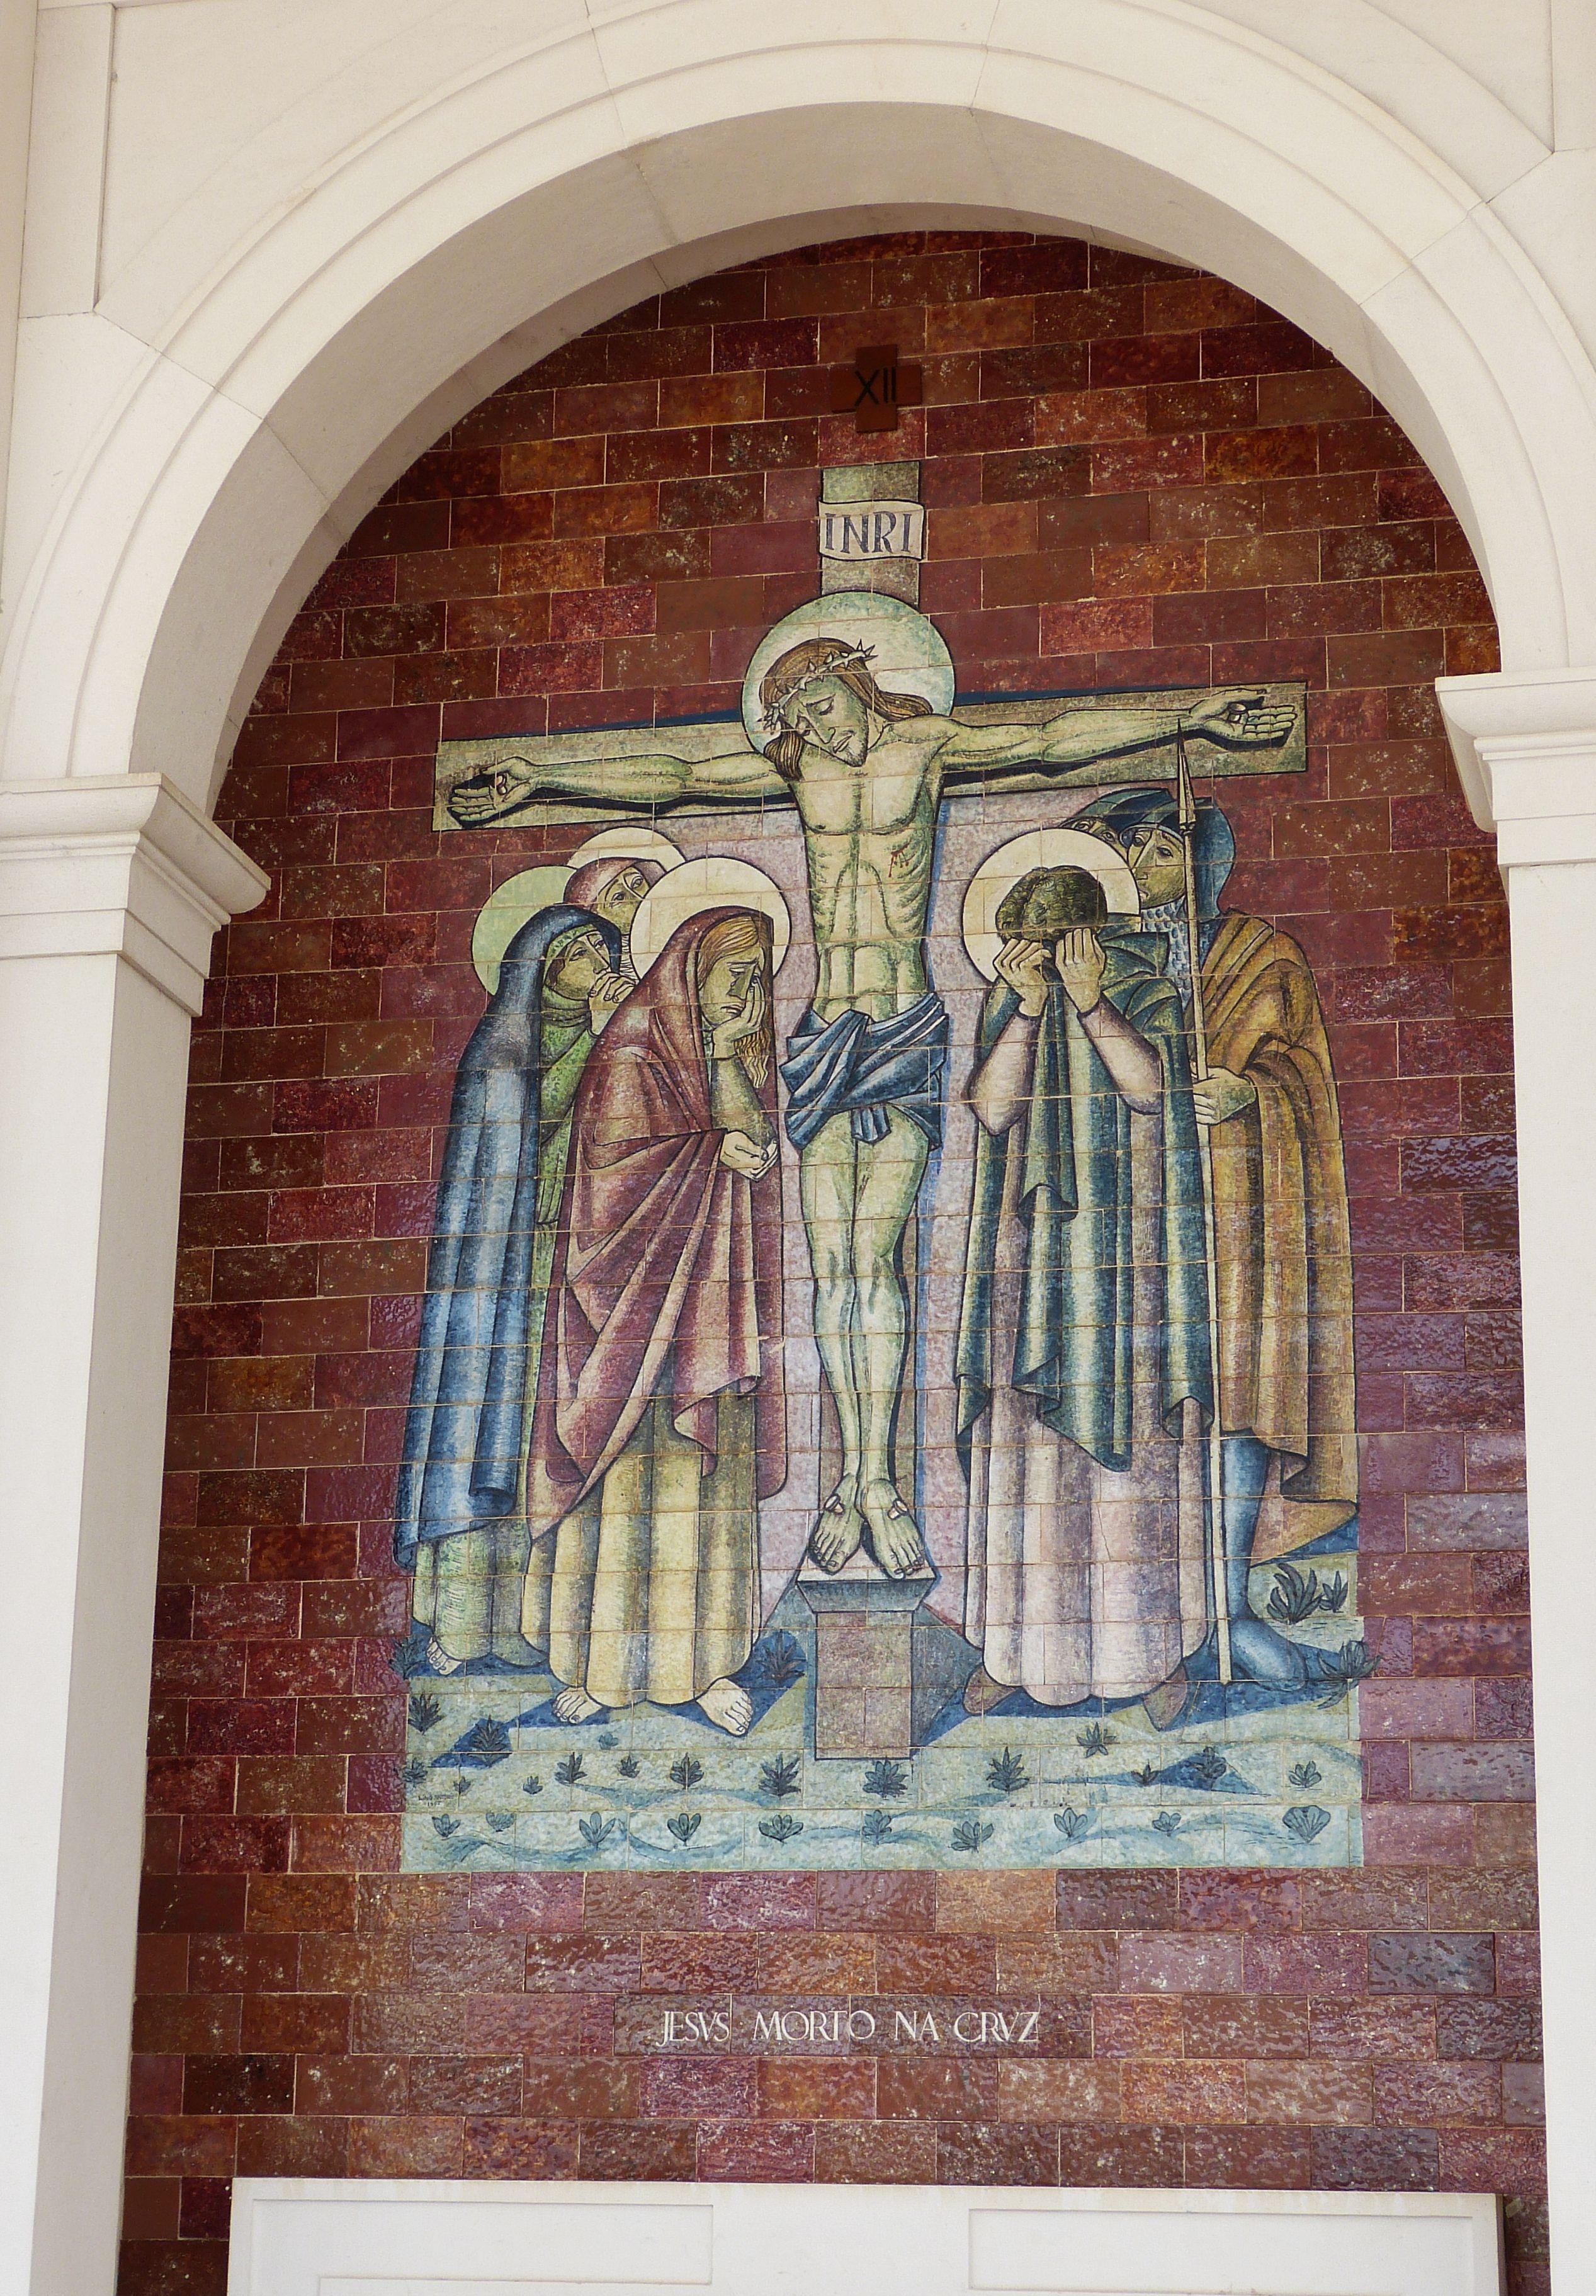
window, arch, religion, church, cathedral, chapel, death, place of worship, christ, art, altar, mosaic, passion, portugal, christianity, image, carving, crucifixion, pilgrimage, crucifix, mourning, believe, fatima, suffering, pilgrim, good friday, make a pilgrimage, place of pilgrimage, grieve, ancient history